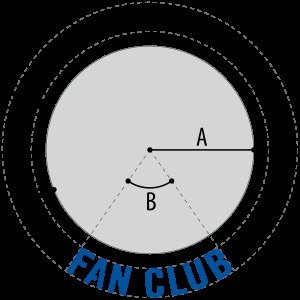
F.C. København Fan Club
FCKFC's logo blev introduceret i slutningen af 1991 (eller tidligst år 1992) og det grundlæggende design har ikke ændret sig sidenhen. Logoet domineres af F.C. Københavns officielle klublogo (den indre grå cirkel) med teksten "FAN CLUB" i en variant af skrifttypen "DINPro-Cond Black" (tidligere "Helvetica") i en kurve under logoet.[1]
F.C. København Fan Club er den eneste officielt godkendte fanklub til den danske fodboldklub F.C. København. Foreningen, som blev etableret den 24. oktober 1991, er hverken organisatorisk tilknyttet eller økonomisk afhængig af fodboldklubben. I løbet af 1990'erne og 2000'erne steg foreningens medlemstal betragteligt fra at være i alt 1.100 personer i august måned 1995 for derefter at toppe med over 21.700 registrerede medlemmer i midten af april måned 2007, hvilket på daværende tidspunkt gjorde FCKFC til den største fodboldfanklub i Danmark og blandt de største fodboldfanklubber i Skandinavien. Parkens bygningskompleks huser foreningens kontorer på Øster Allé 50, hvor de frivillige og administrativt ansatte arbejder. FCKFC er medstifter og medlem af paraplyorganisationen Danske Fodbold Fanklubber og forgængeren Superligaens Fanklub Forening. To gange årligt står fanklubben bag udgivelsen af medlemsbladet Brølet samtidig med at man varetager driften og administrationen af debatforummet Sidelinien.